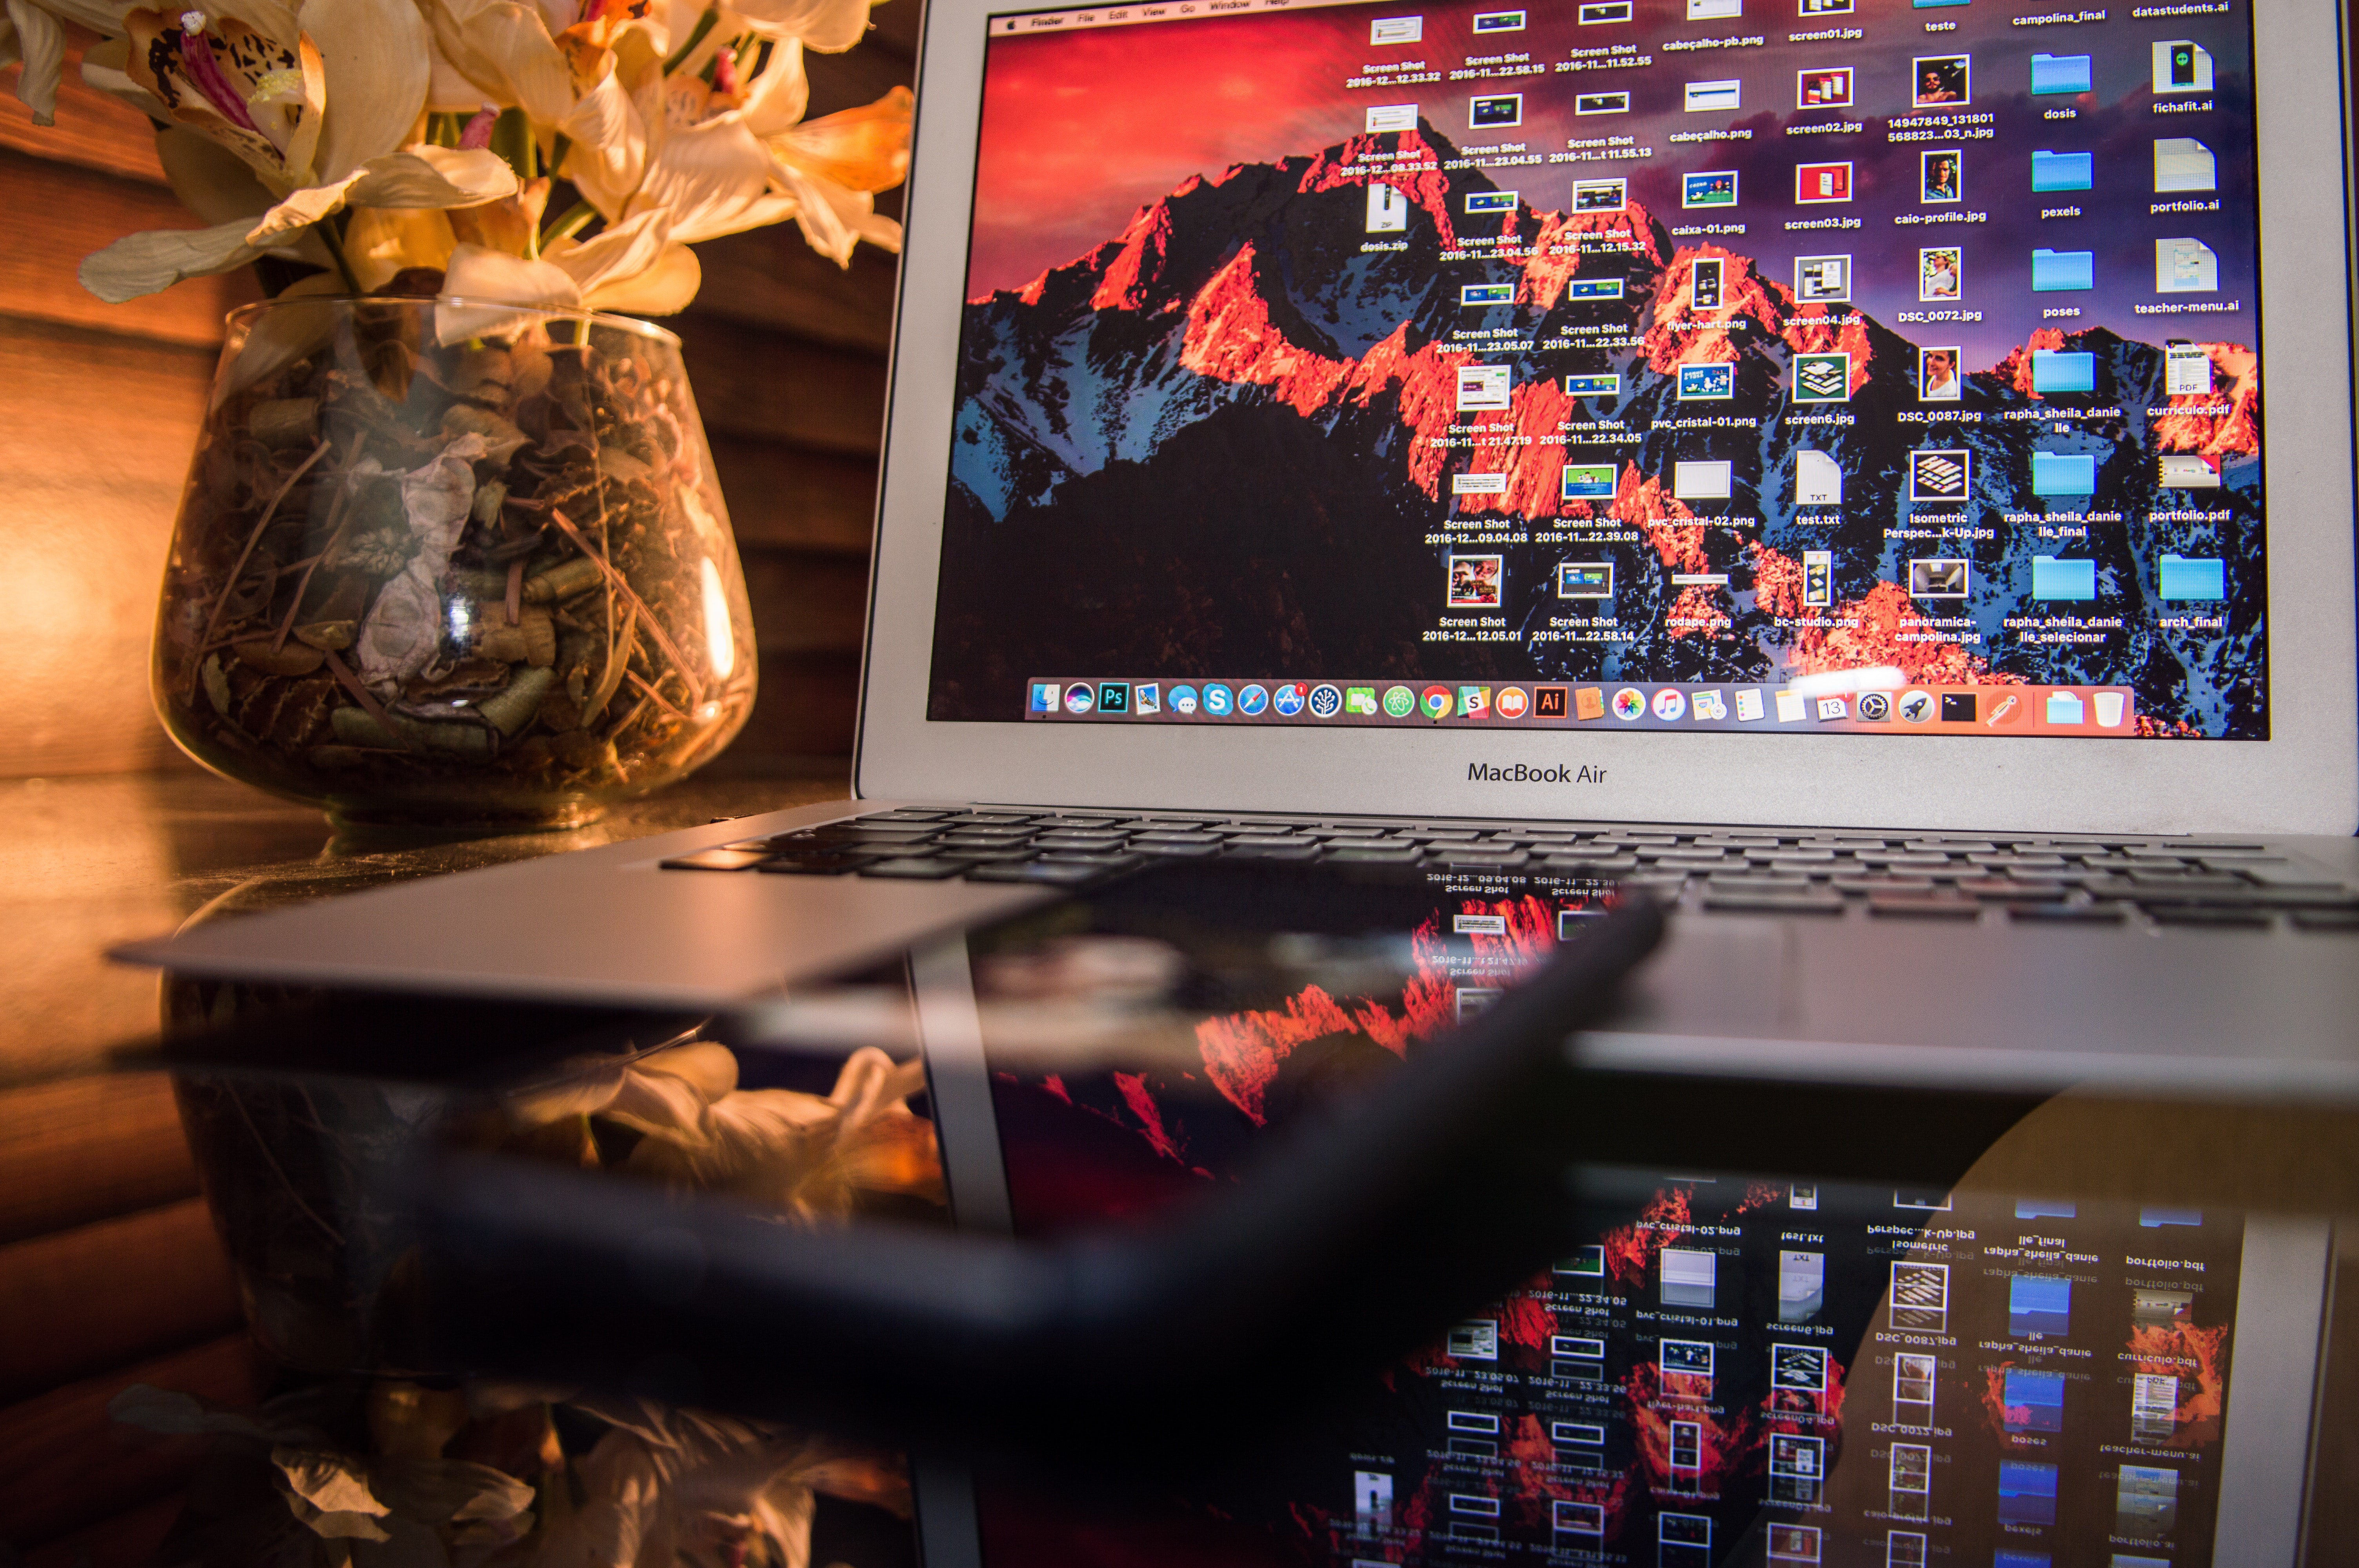
room, display device, technology, lcd tv, electronic device, electronics, multimedia, screen, furniture, media, television, games